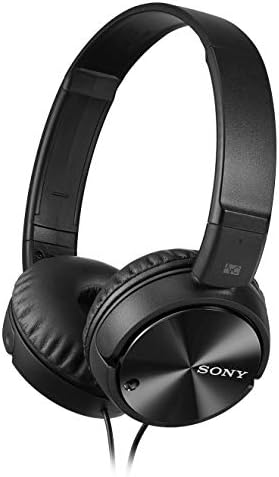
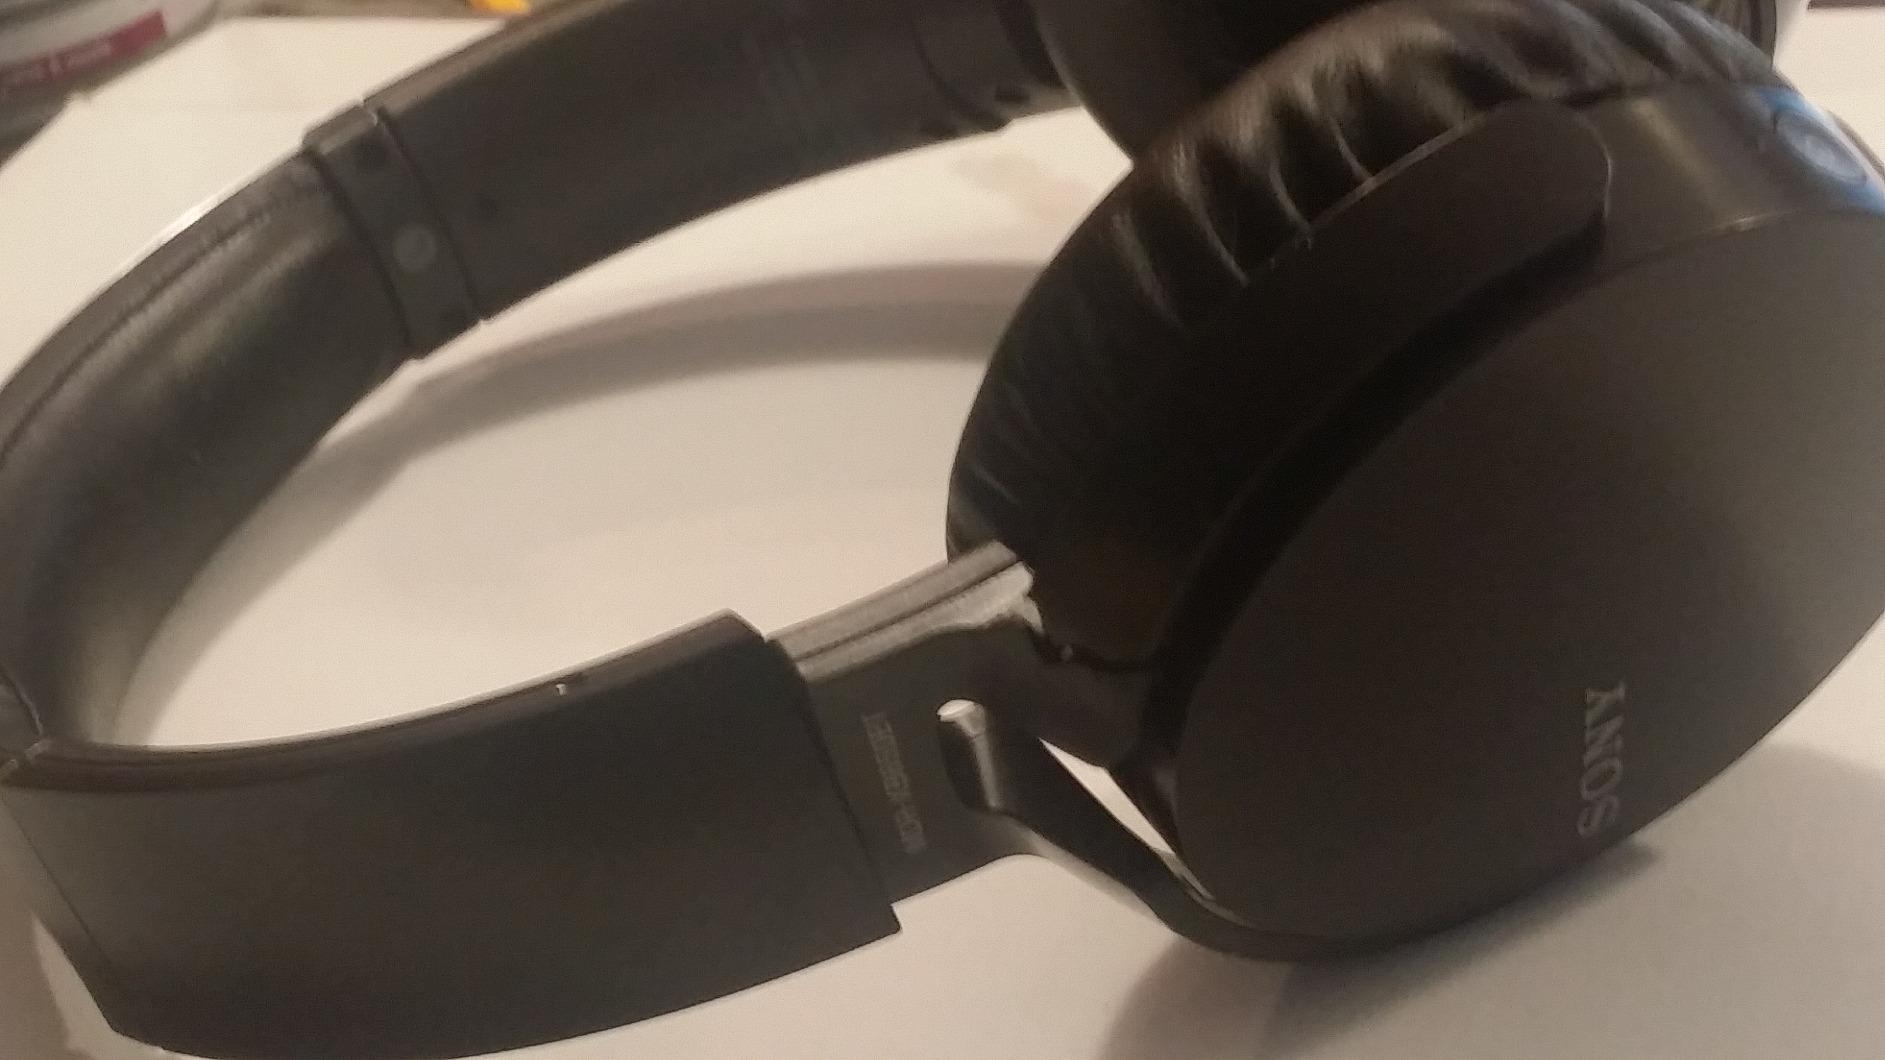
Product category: headphones
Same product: no